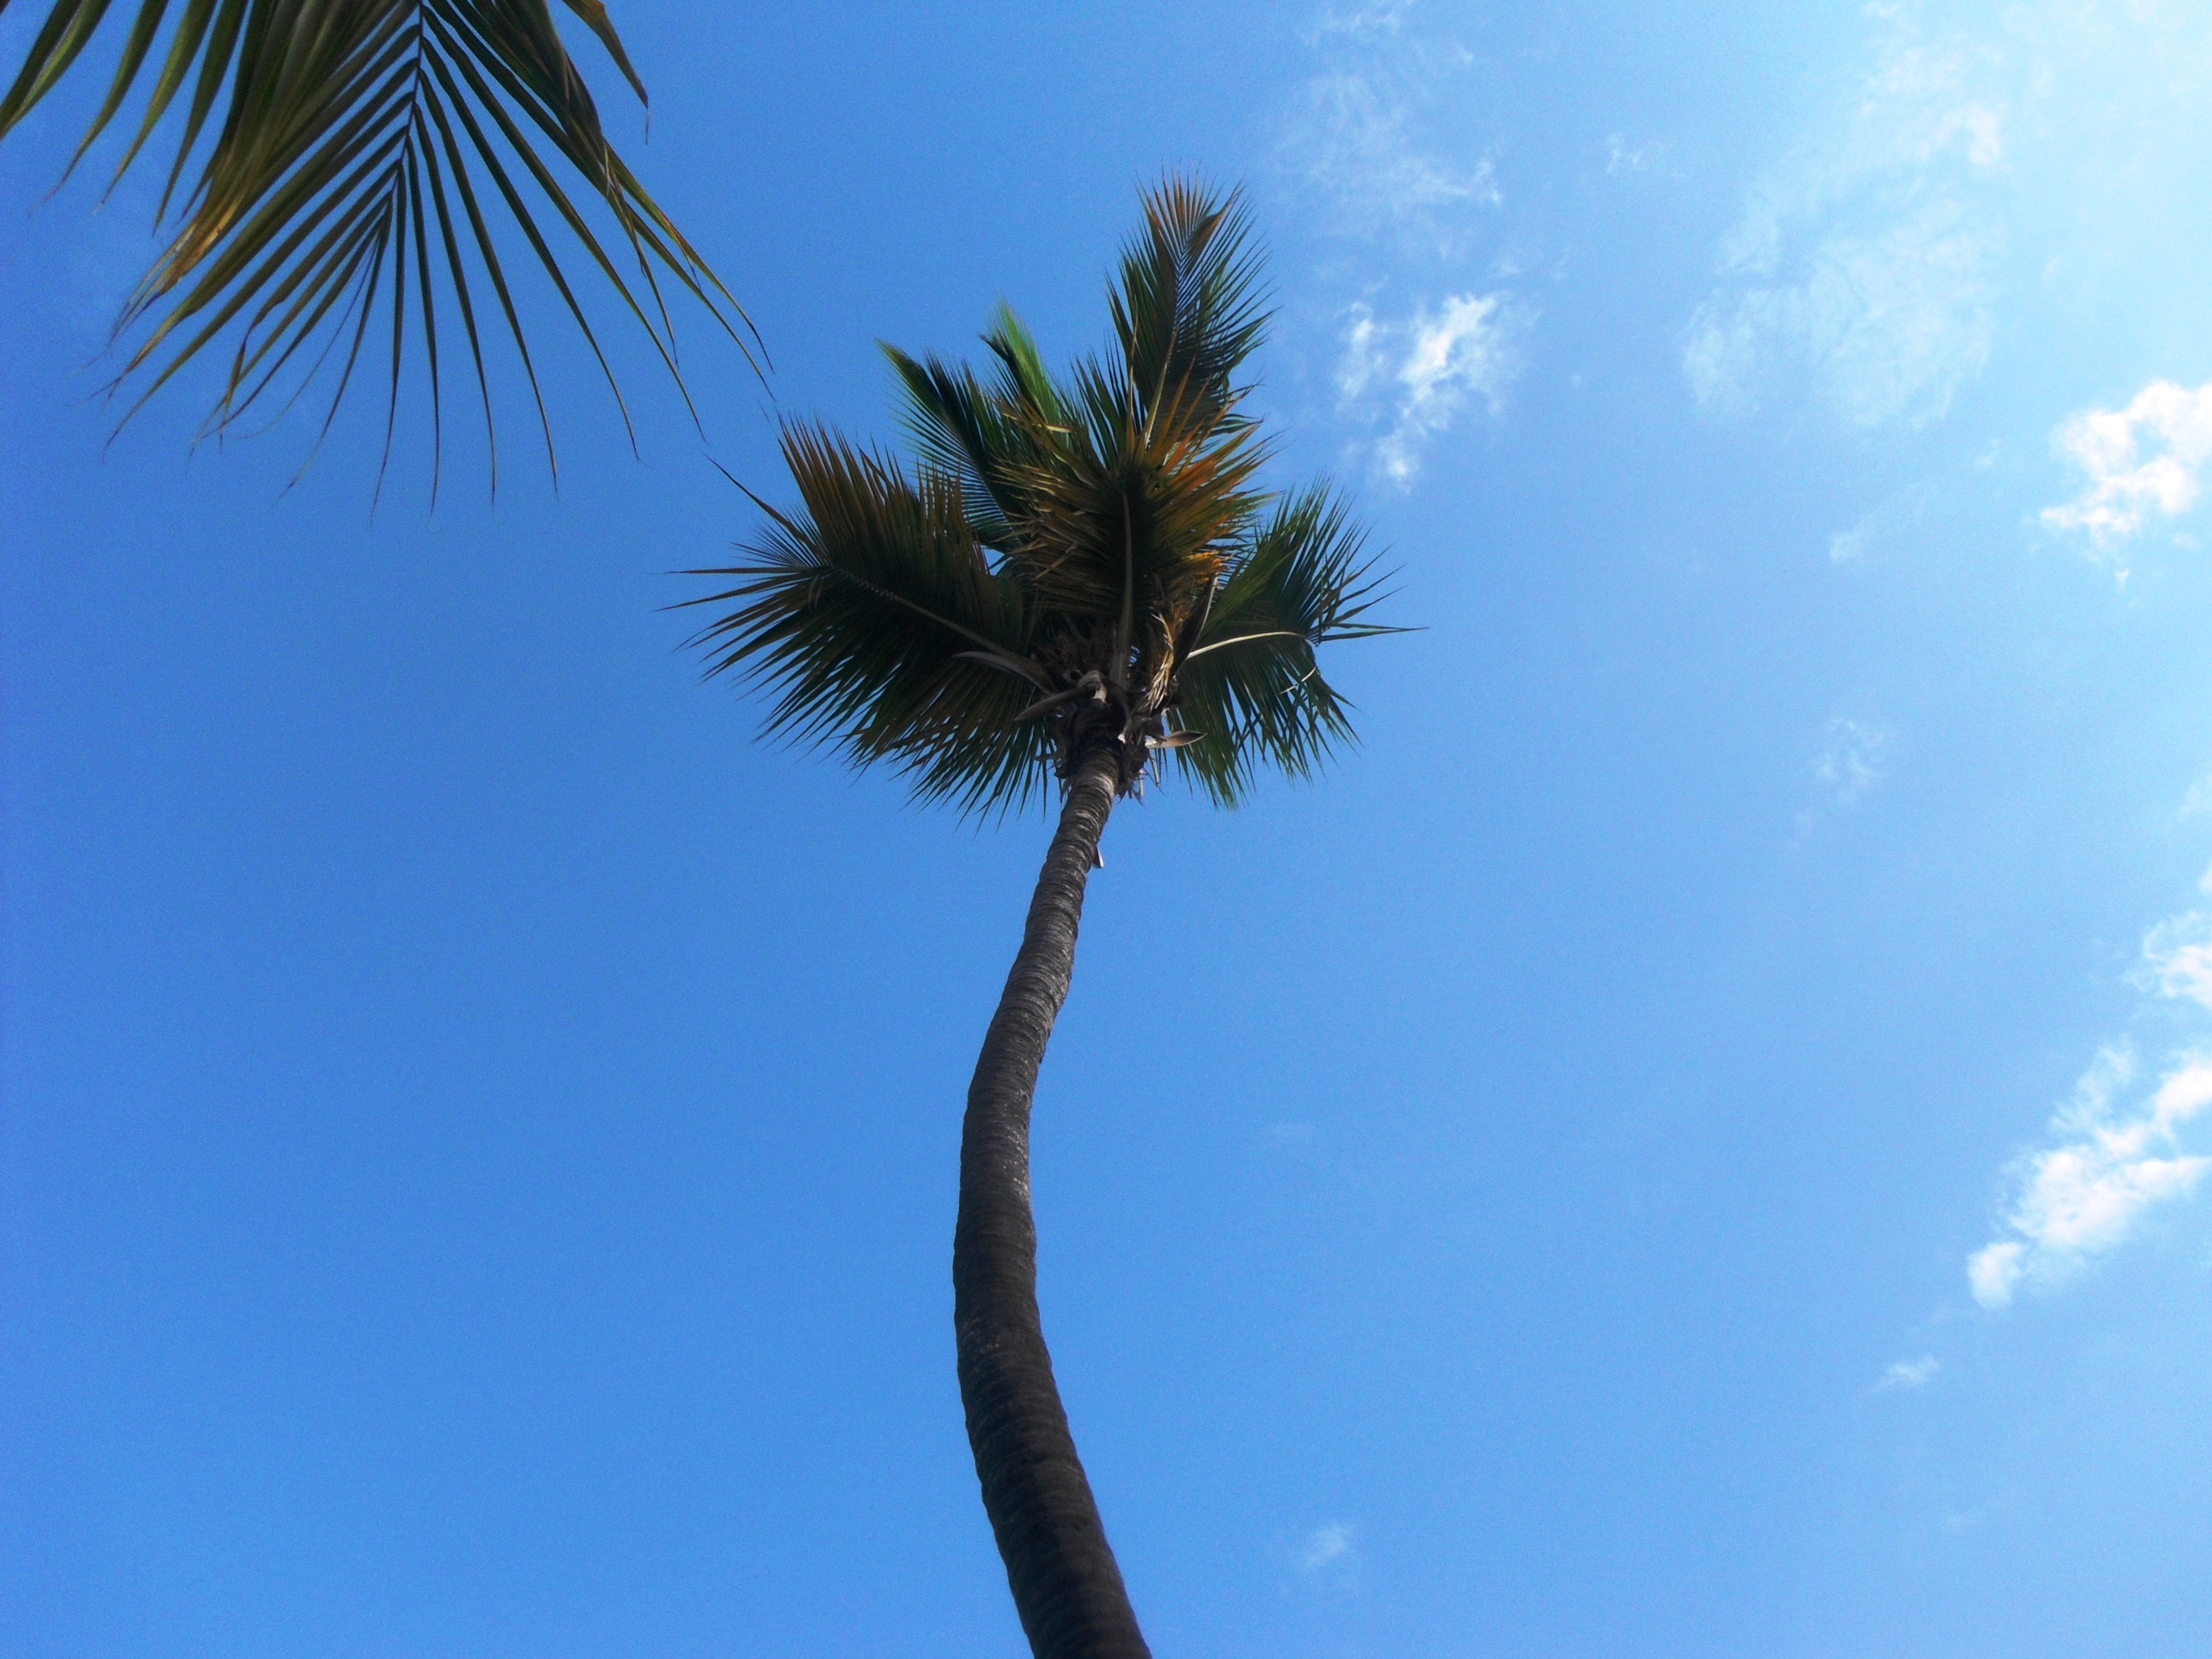
tree, branch, plant, sky, sunlight, leaf, flower, wind, blue, caribbean, tropics, palma, flowering plant, plant stem, woody plant, land plant, arecales, palm family, borassus flabellifer